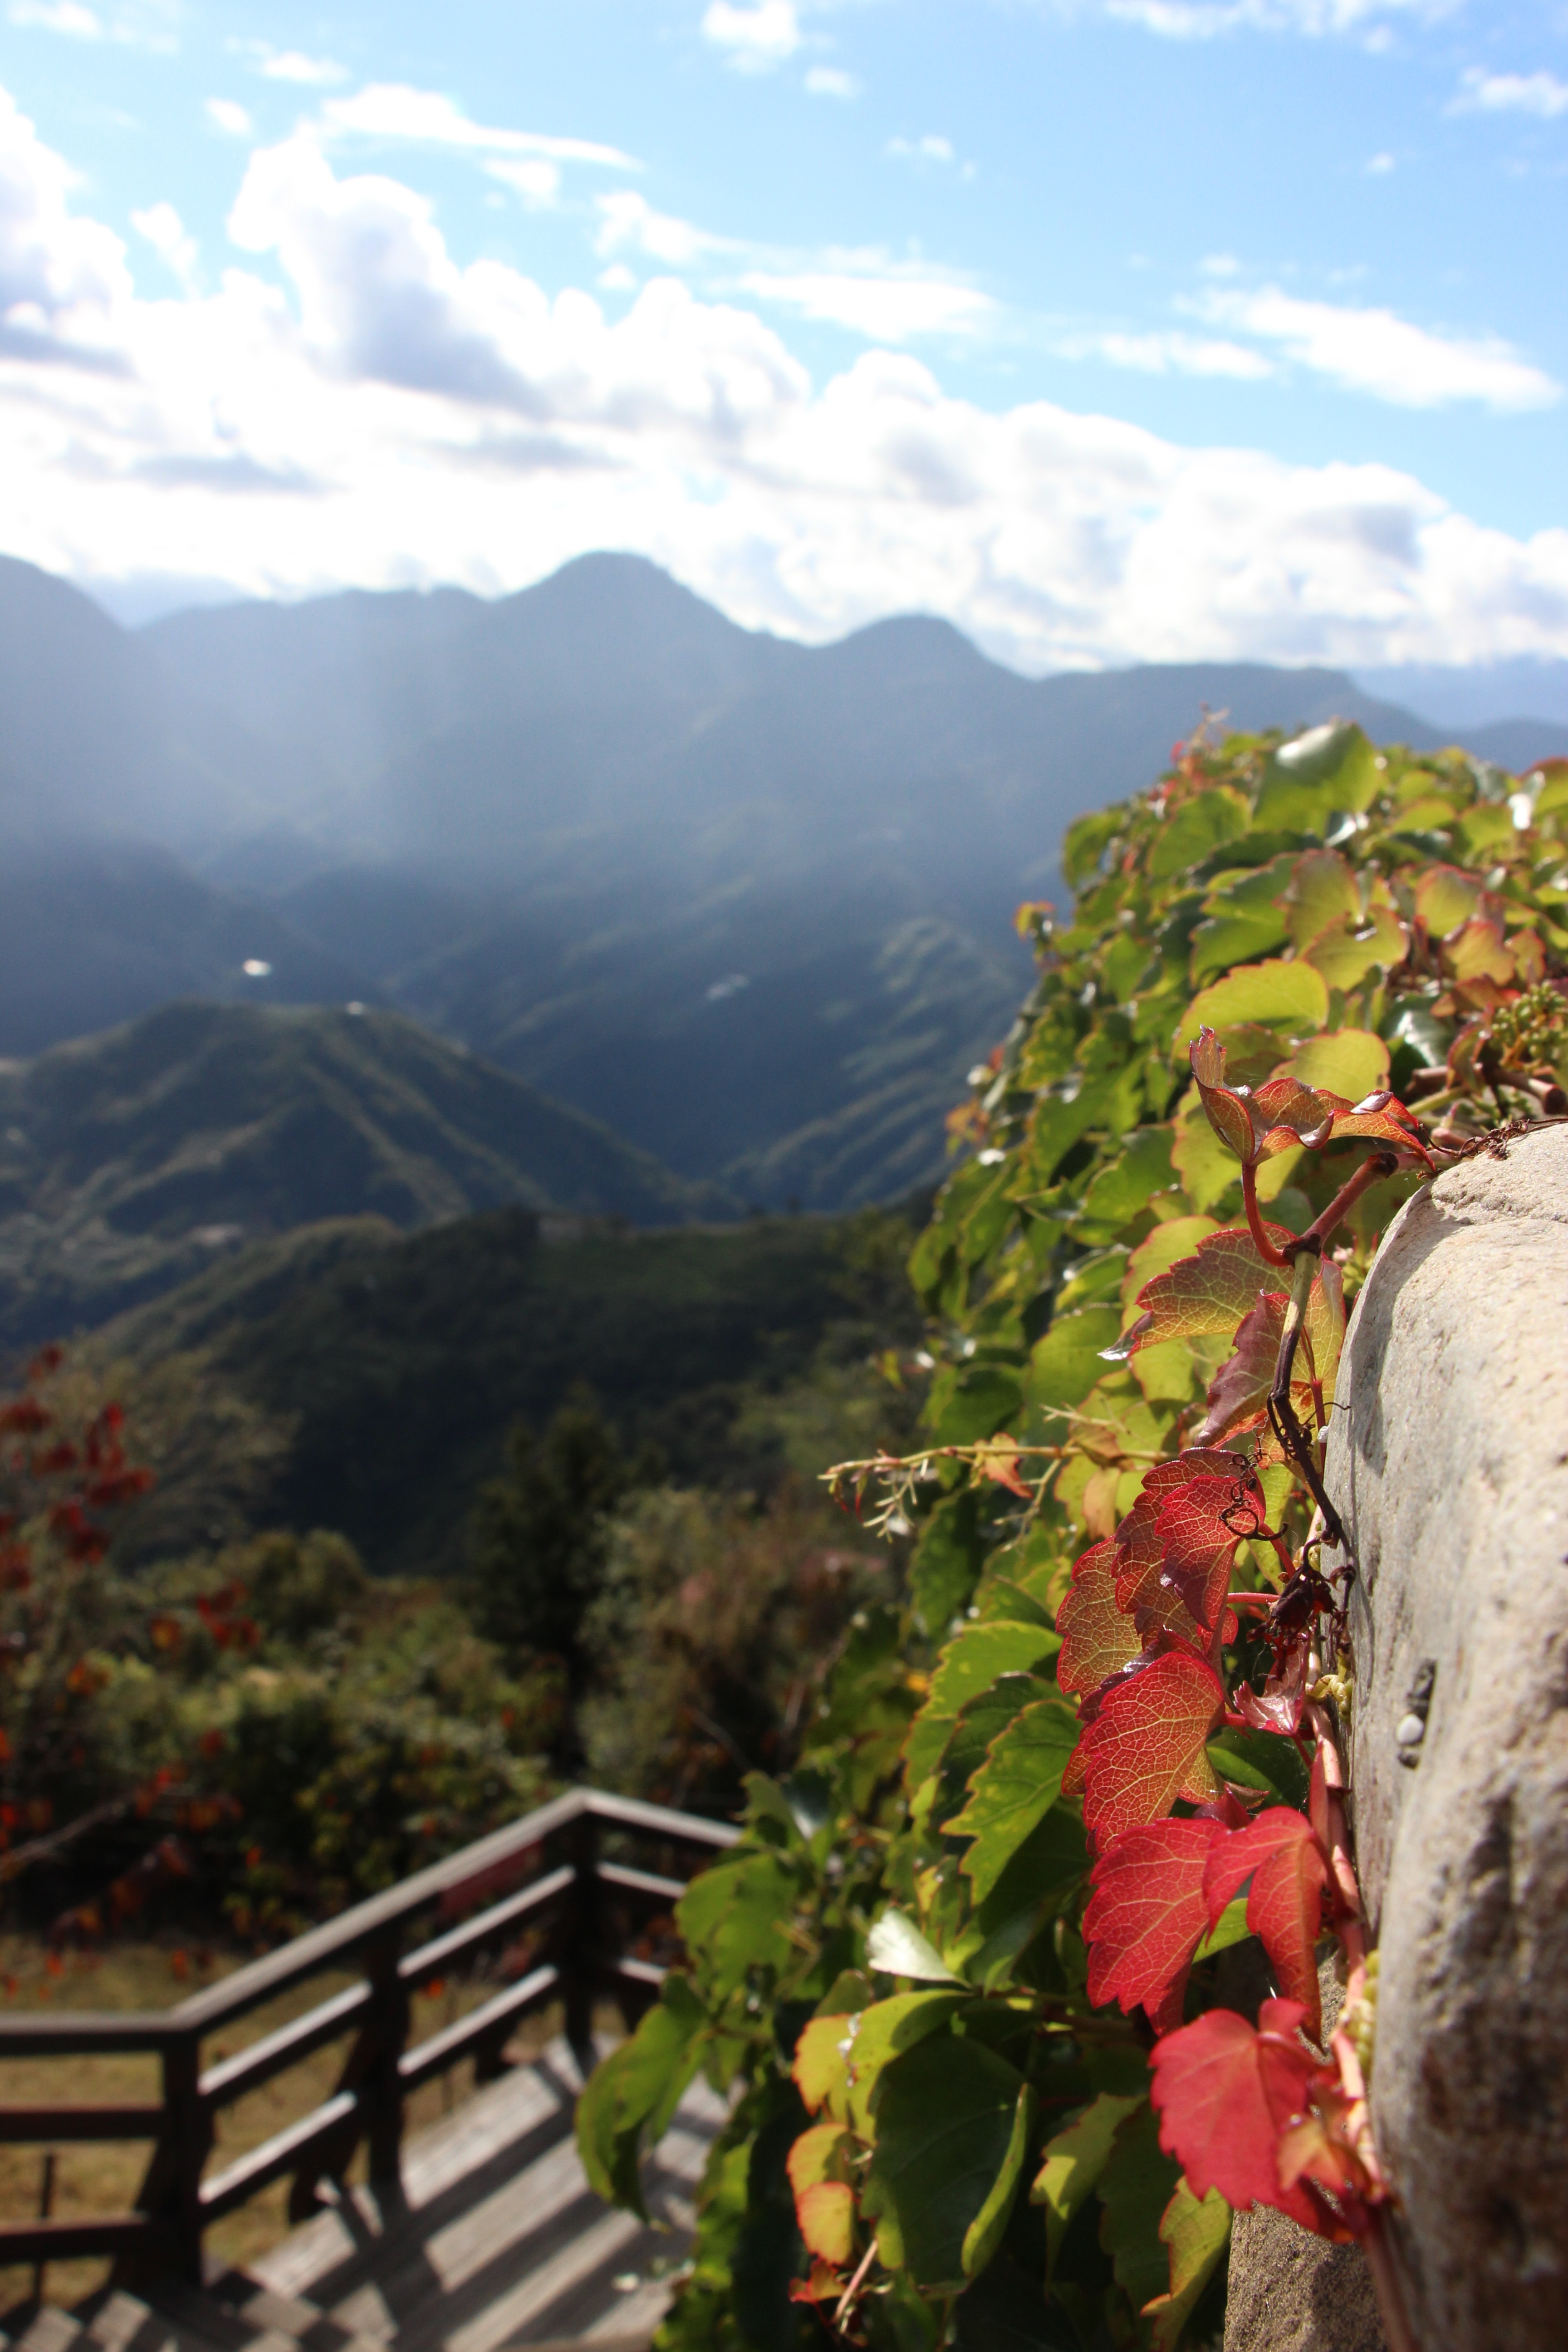
nature, mountain, light, plant, leaf, flower, valley, mountain range, autumn, ridge, blue sky, white cloud, green leaf, native plantstake, mountainous landforms